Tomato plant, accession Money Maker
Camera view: vertical (180 deg); turntable rotation: 300 degrees
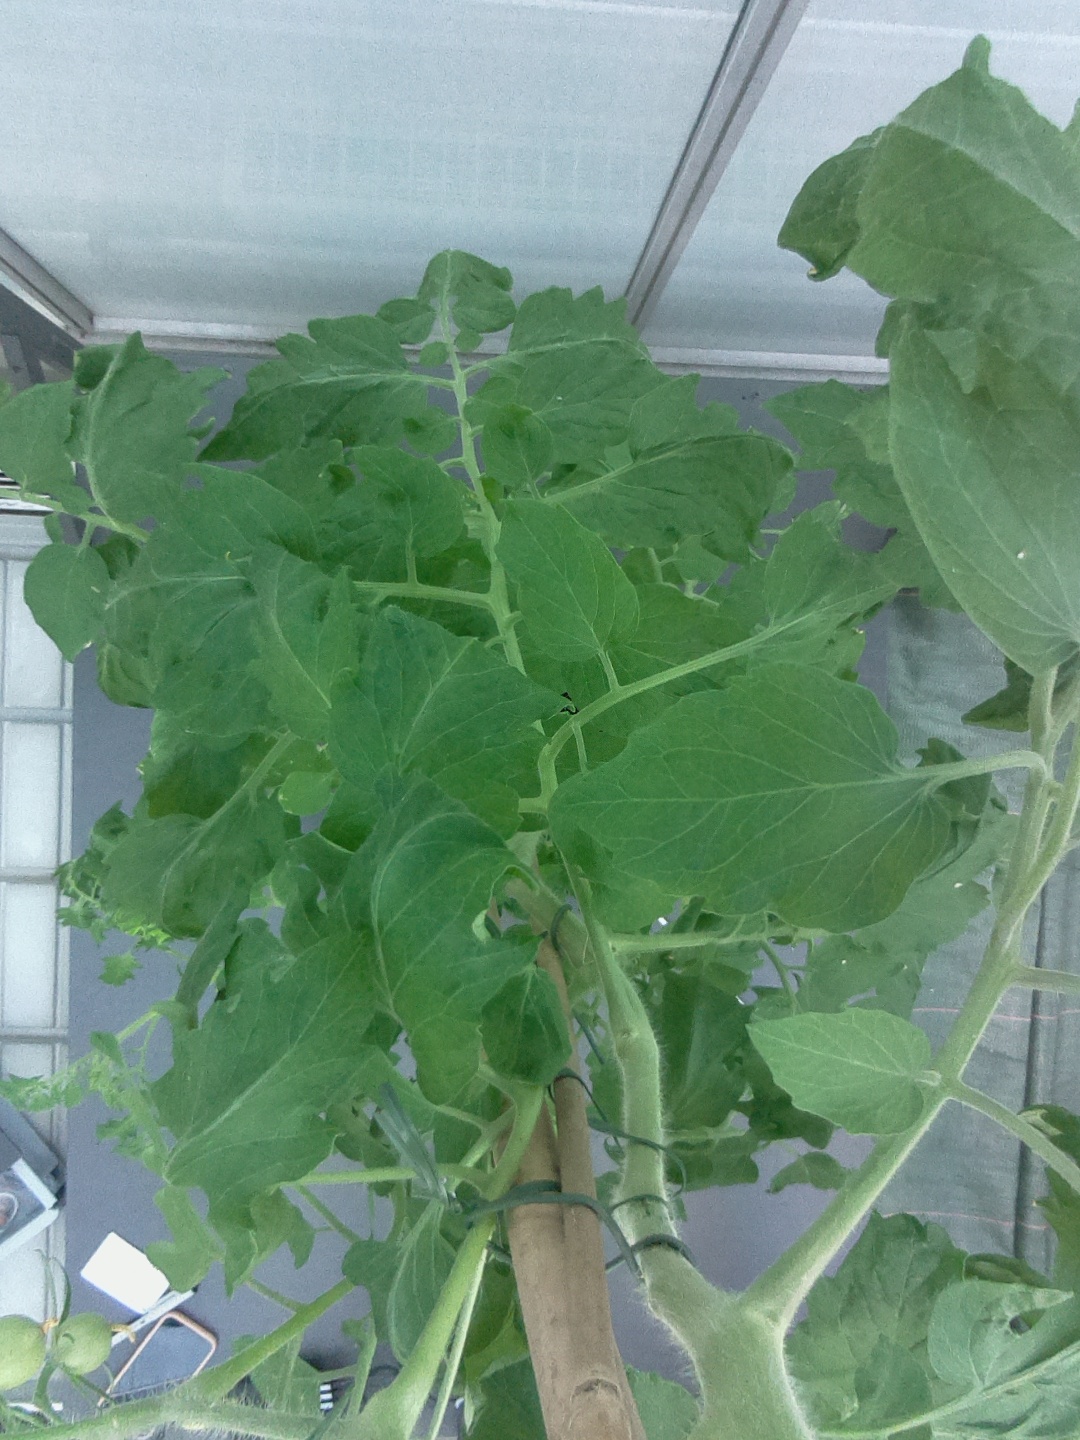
BBCH growth stage 71: 10%-20% of final fruit size